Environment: real
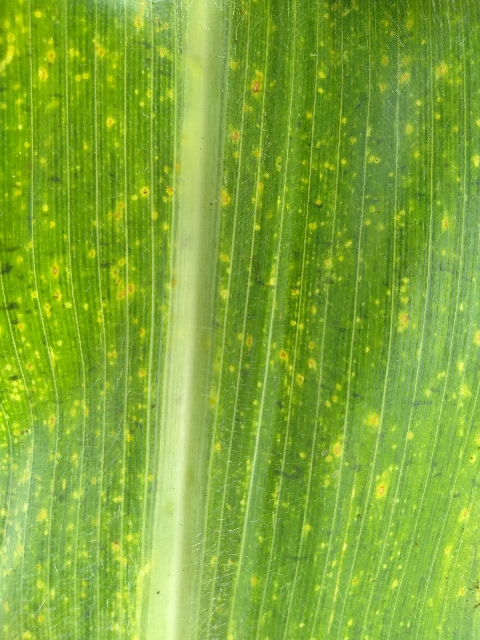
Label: lethal_necrosis